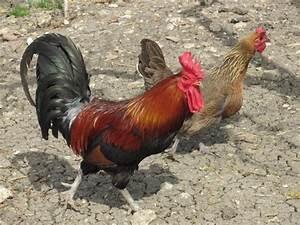
chicken